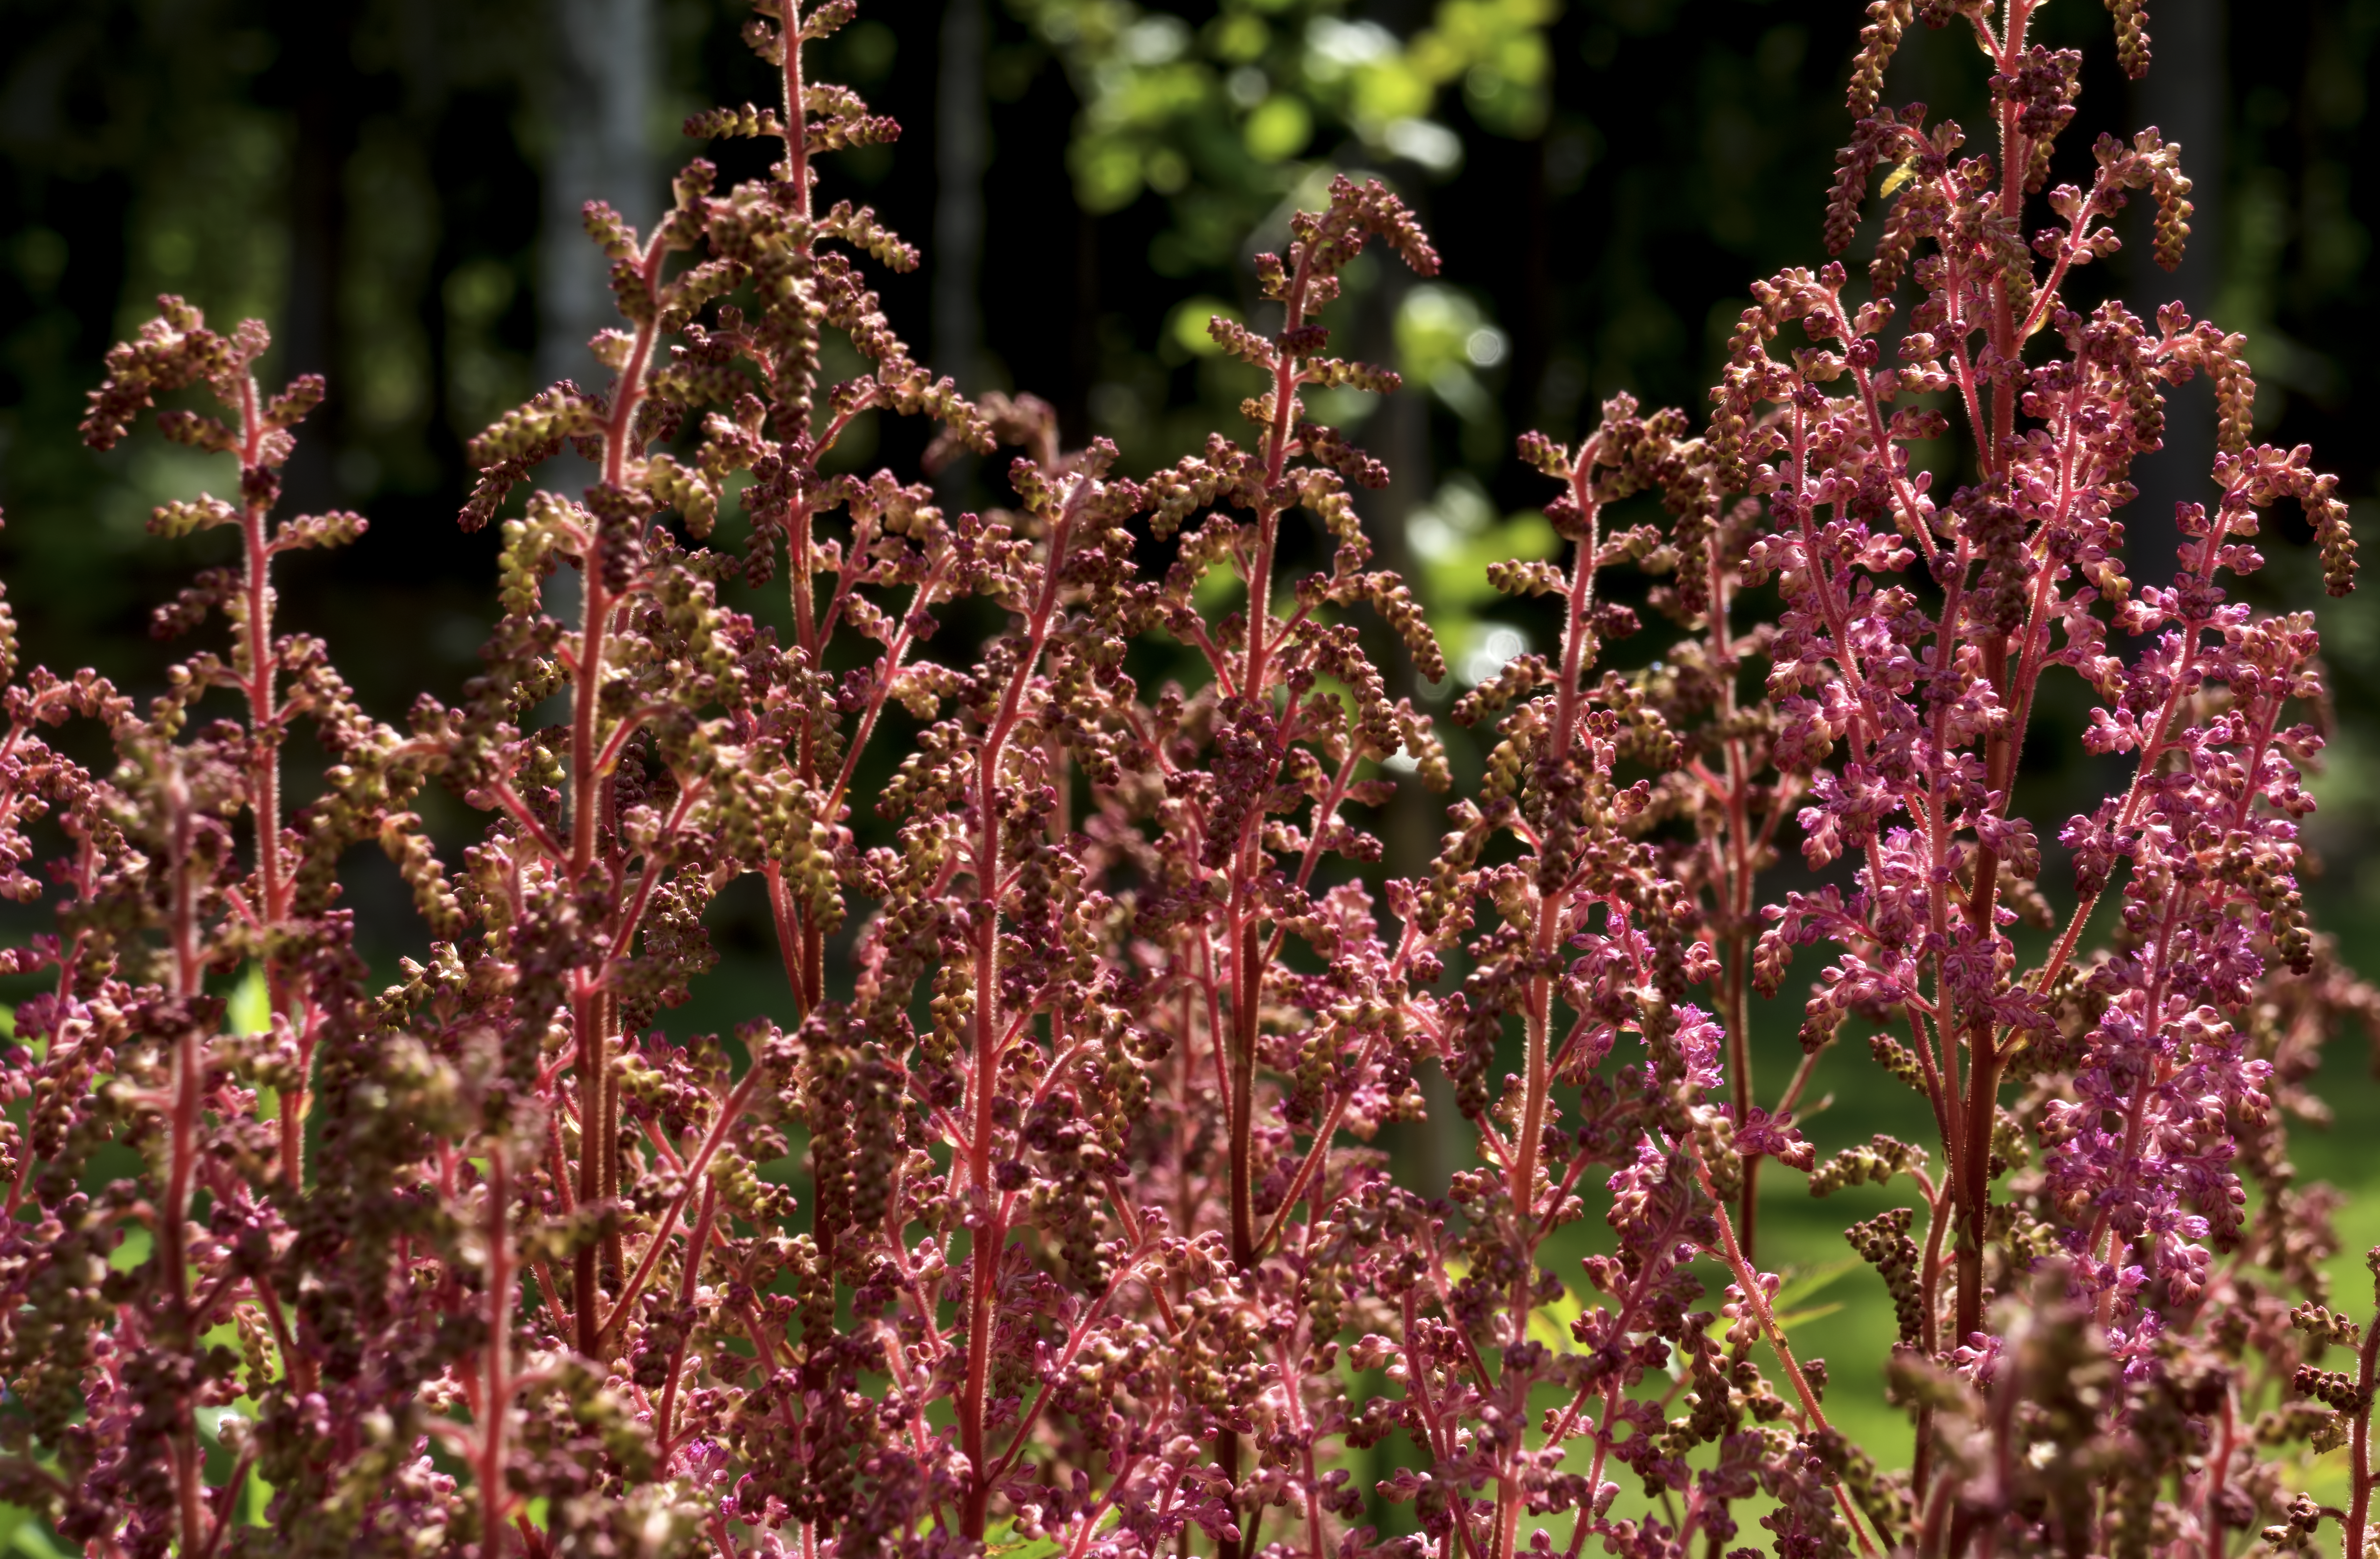
garden, plants, cool image, sony, finland, alpha, cool photo, i, 3000, ilce, ilce3000, sipoo